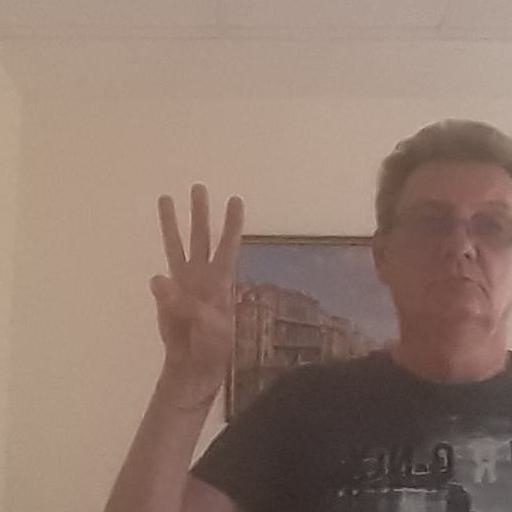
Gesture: three